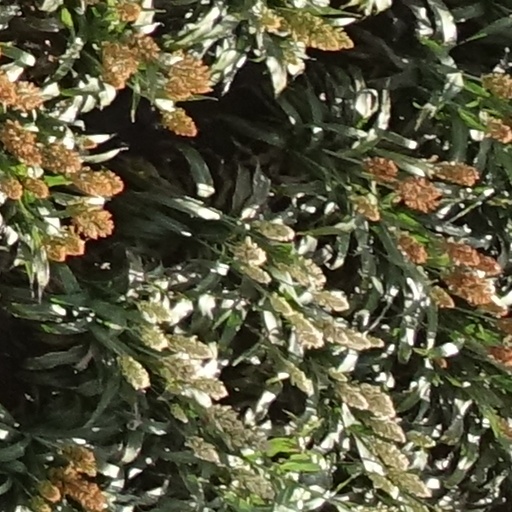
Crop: sorghum